France–United States relations

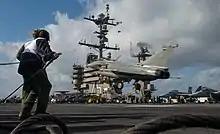
A French Navy Rafale F3-R lands on the in the Mediterranean Sea in 2022. The U.S. and France are both members of NATO and cooperate militarily.

In 2013, France launched a major operation in Mali to free the country from an "ad hoc" alliance of terrorists and Azawa rebels. The United States provided France with logistical support for Operation Serval.